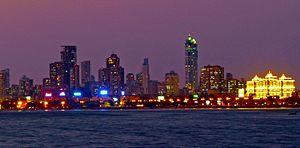
Le sud de Mumbai est le district de Mumbai-City qui est l'enceinte la plus au sud du Grand Mumbai. Il s'étend de Colaba au sud à Dadar et Sion au nord.
Le Maharashtra est un État de l'ouest de l'Inde créé en 1960, sur des bases linguistiques.